Sir Thomas Frankland, 5th Baronet

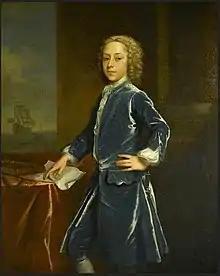
Midshipman Thomas Frankland

He entered the navy in 1731, serving in HMS "York" under Capt. Philip Vanbrugh, HMS "Scarborough", and HMS "Oxford" before becoming a lieutenant in 1737. On 23 February 1738, he was sent to HMS "Chatham", again under Capt. Vanbrugh, where he served for two years. He was briefly transferred to HMS "Cumberland" in March 1740 before promotion to captain on 15 July 1740 aboard HMS "Rose".